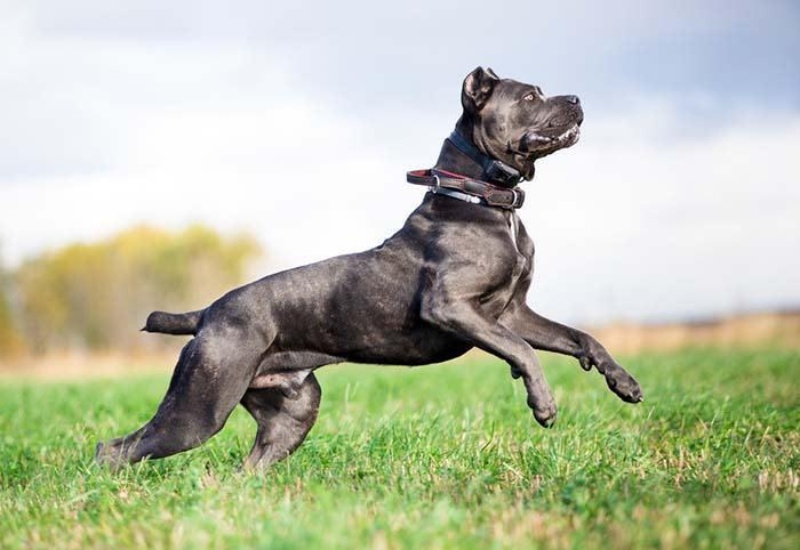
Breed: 253-n000105-Cane_Carso